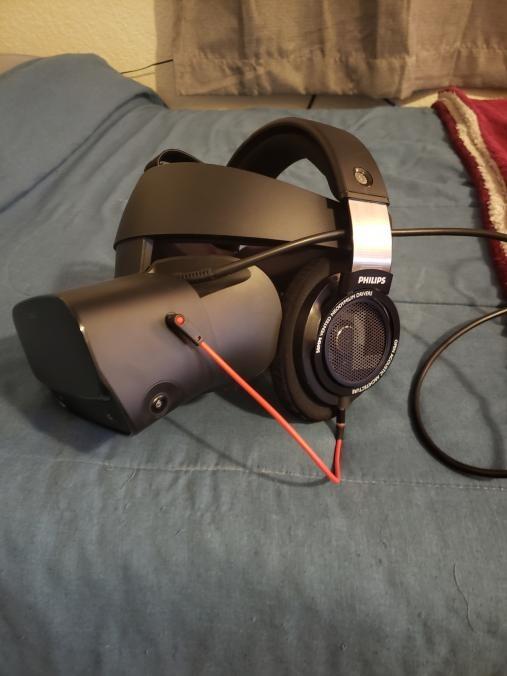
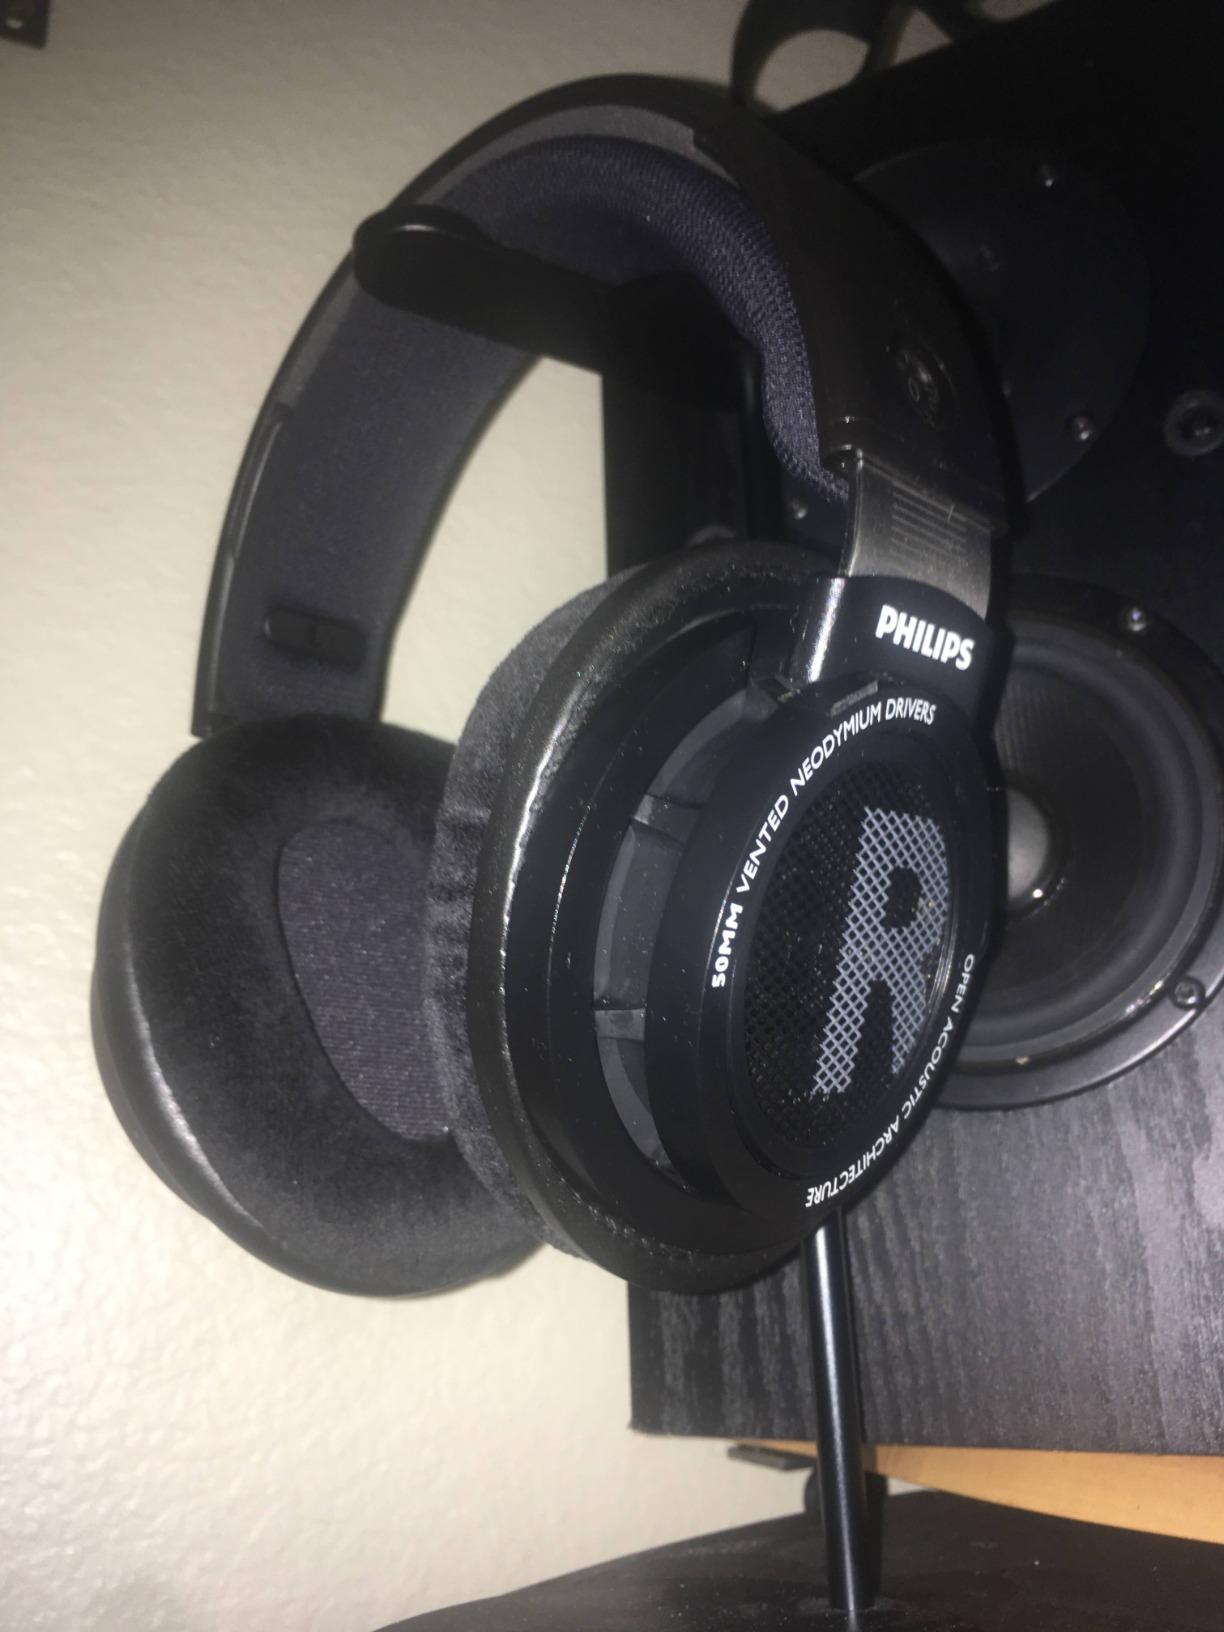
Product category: headphones
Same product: yes